Dallas

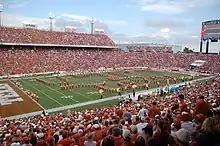
The Cotton Bowl hosts the annual Red River Showdown.

Deep Ellum, immediately east of Downtown, originally became popular during the 1920s and 1930s as the prime jazz and blues hot spot in the South. Artists such as Blind Lemon Jefferson, Robert Johnson, Huddie "Lead Belly" Ledbetter, and Bessie Smith played in original Deep Ellum clubs such as the Harlem and the Palace. Today, Deep Ellum is home to hundreds of artists who live in lofts or operate in studios throughout the district alongside bars, pubs, and concert venues.